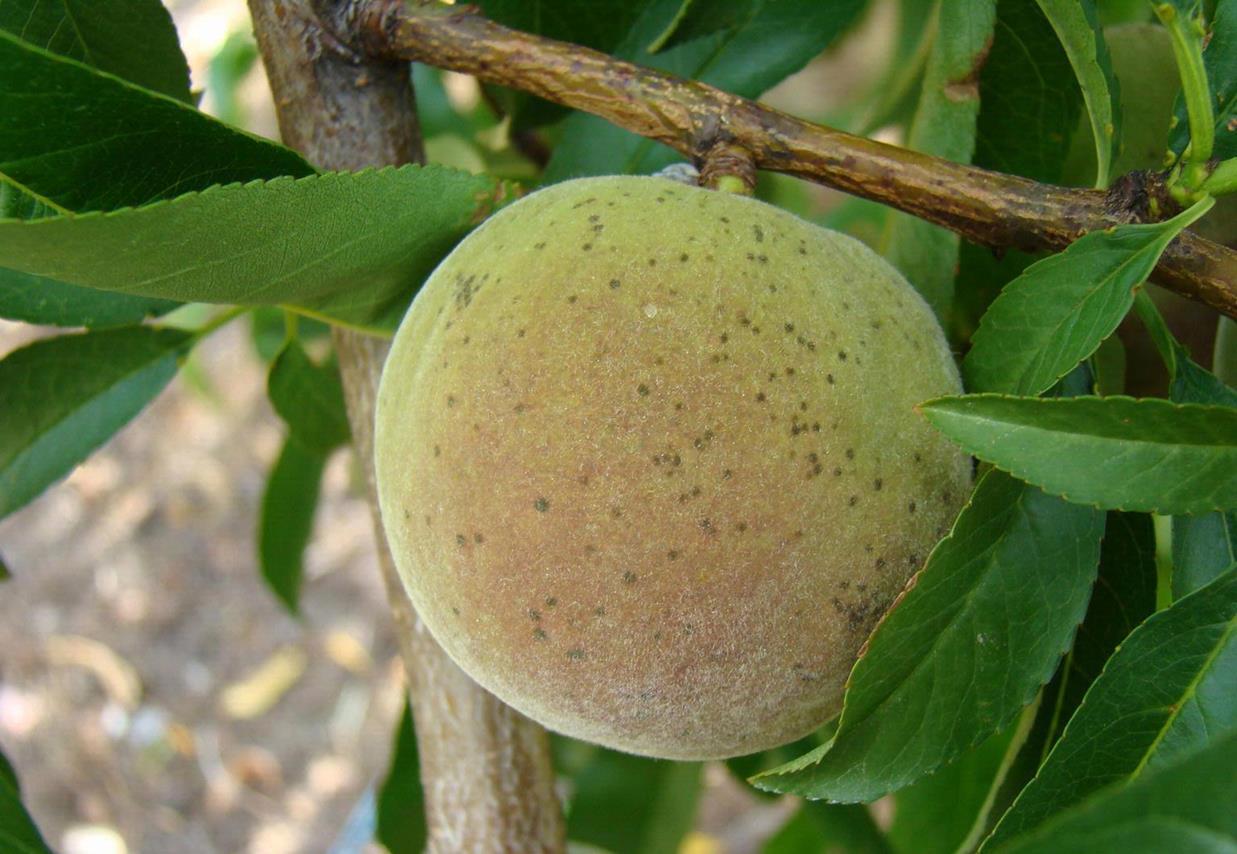
Plant: Peach
Disease: peach scab